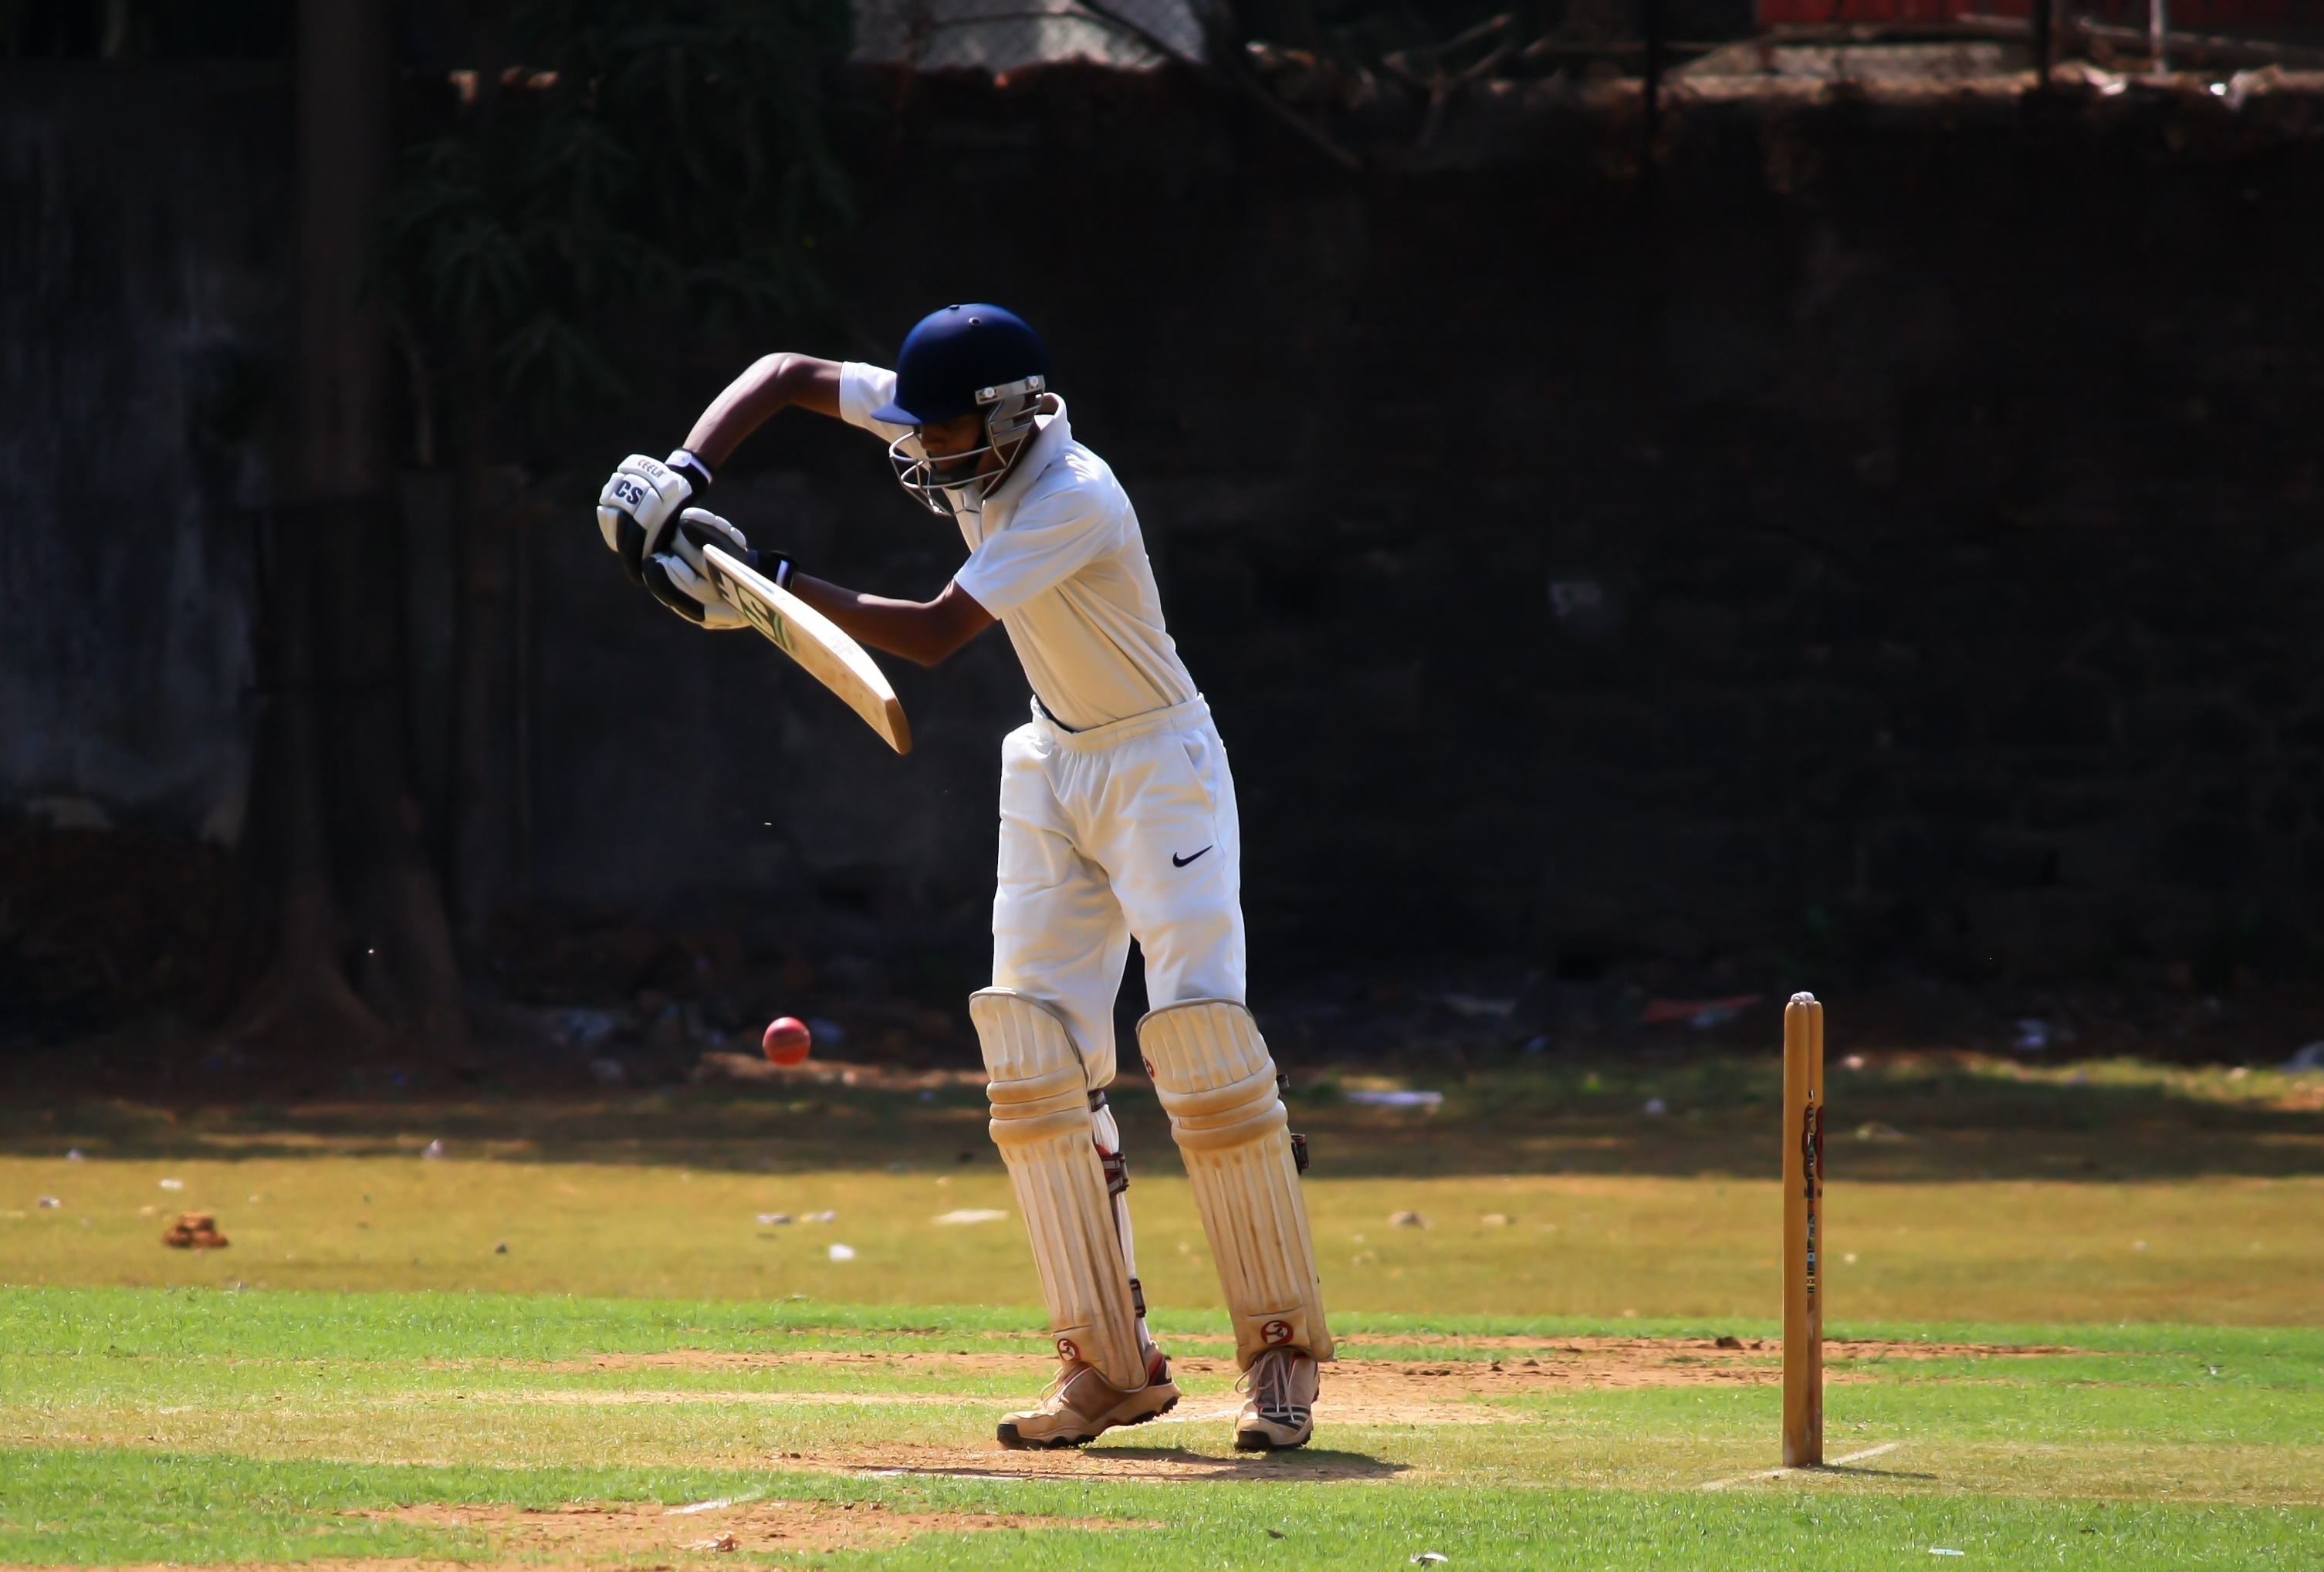
baseball, field, player, pitch, cricket, competition, sports, match, india, tournament, defense, ball game, team sport, batsman, bat and ball games, baseball positions, cricketer, cricket bat, cricket game